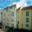
Label: house